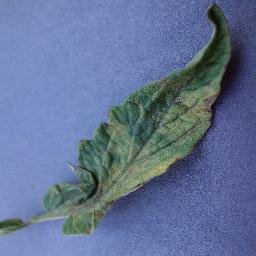
Label: Tomato___Leaf_Mold